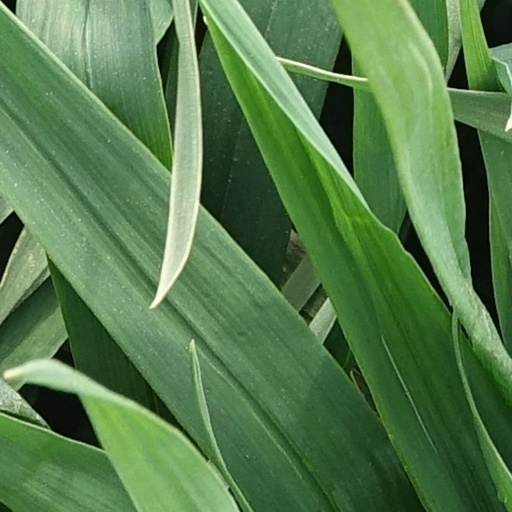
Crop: wheat